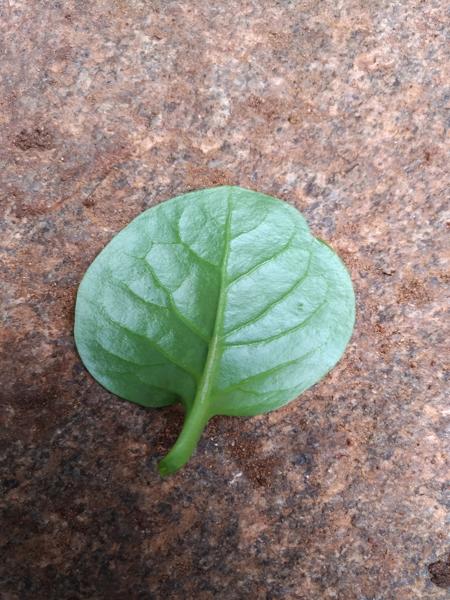
Plant: Malabar_Spinach